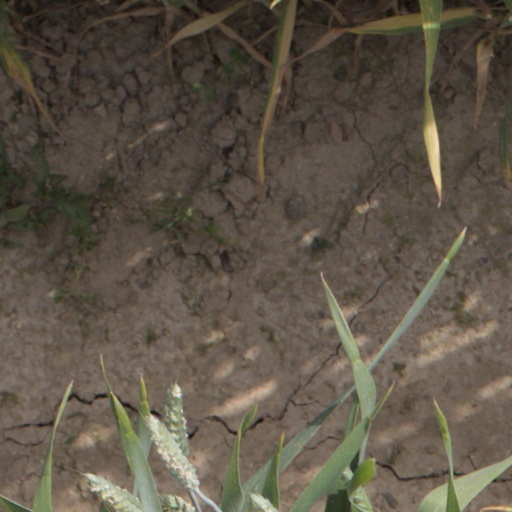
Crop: wheat